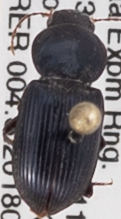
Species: Discoderus robustus
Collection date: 2018-06-06
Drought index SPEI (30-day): -1.594
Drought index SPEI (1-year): -1.45
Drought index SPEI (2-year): -1.01